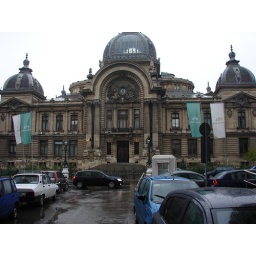
older office building in Bucherest Romania